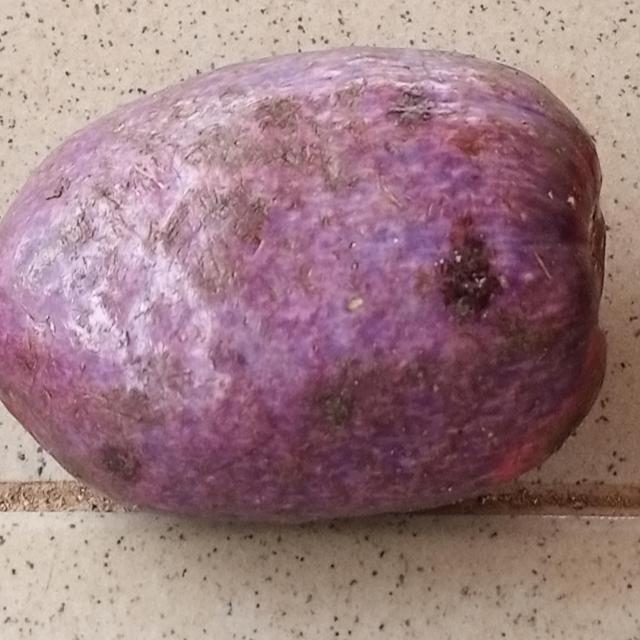
Plum grade: unaffected